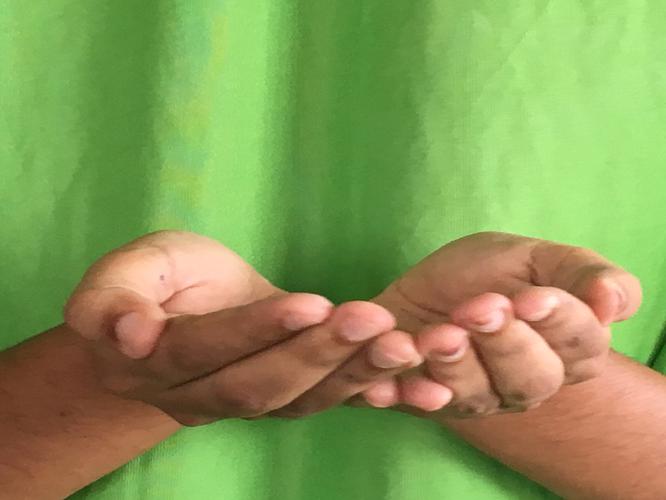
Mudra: Pushpaputa
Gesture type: double_hand